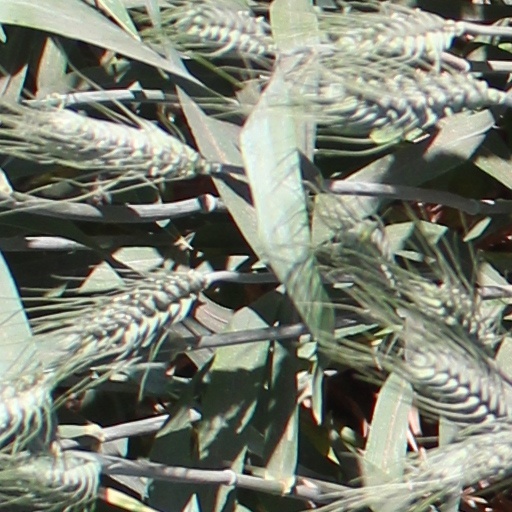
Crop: wheat